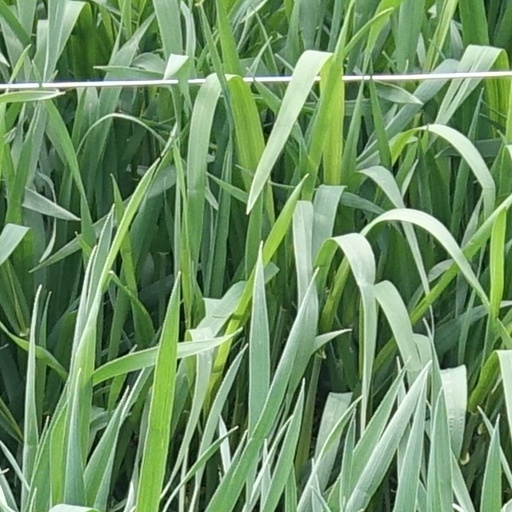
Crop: wheat